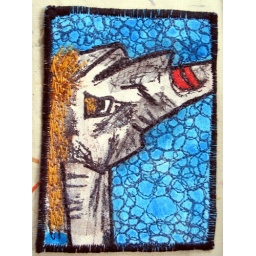
ATC using painted canvas, machine stitched. Inspired by a detail from a stained glass window in Birmingham Art Gallery